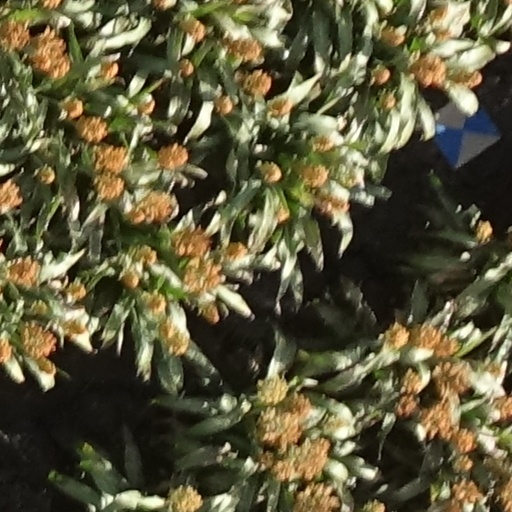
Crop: sorghum